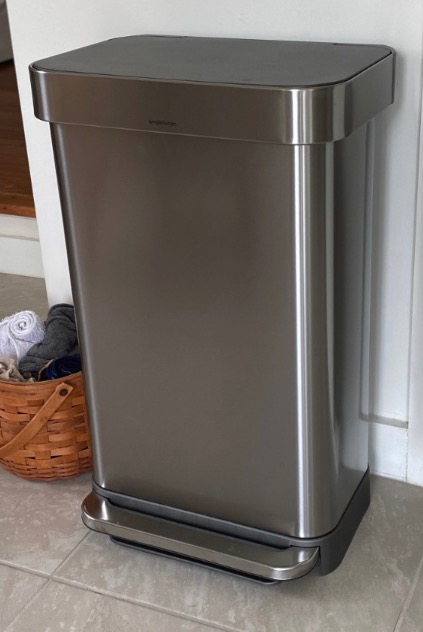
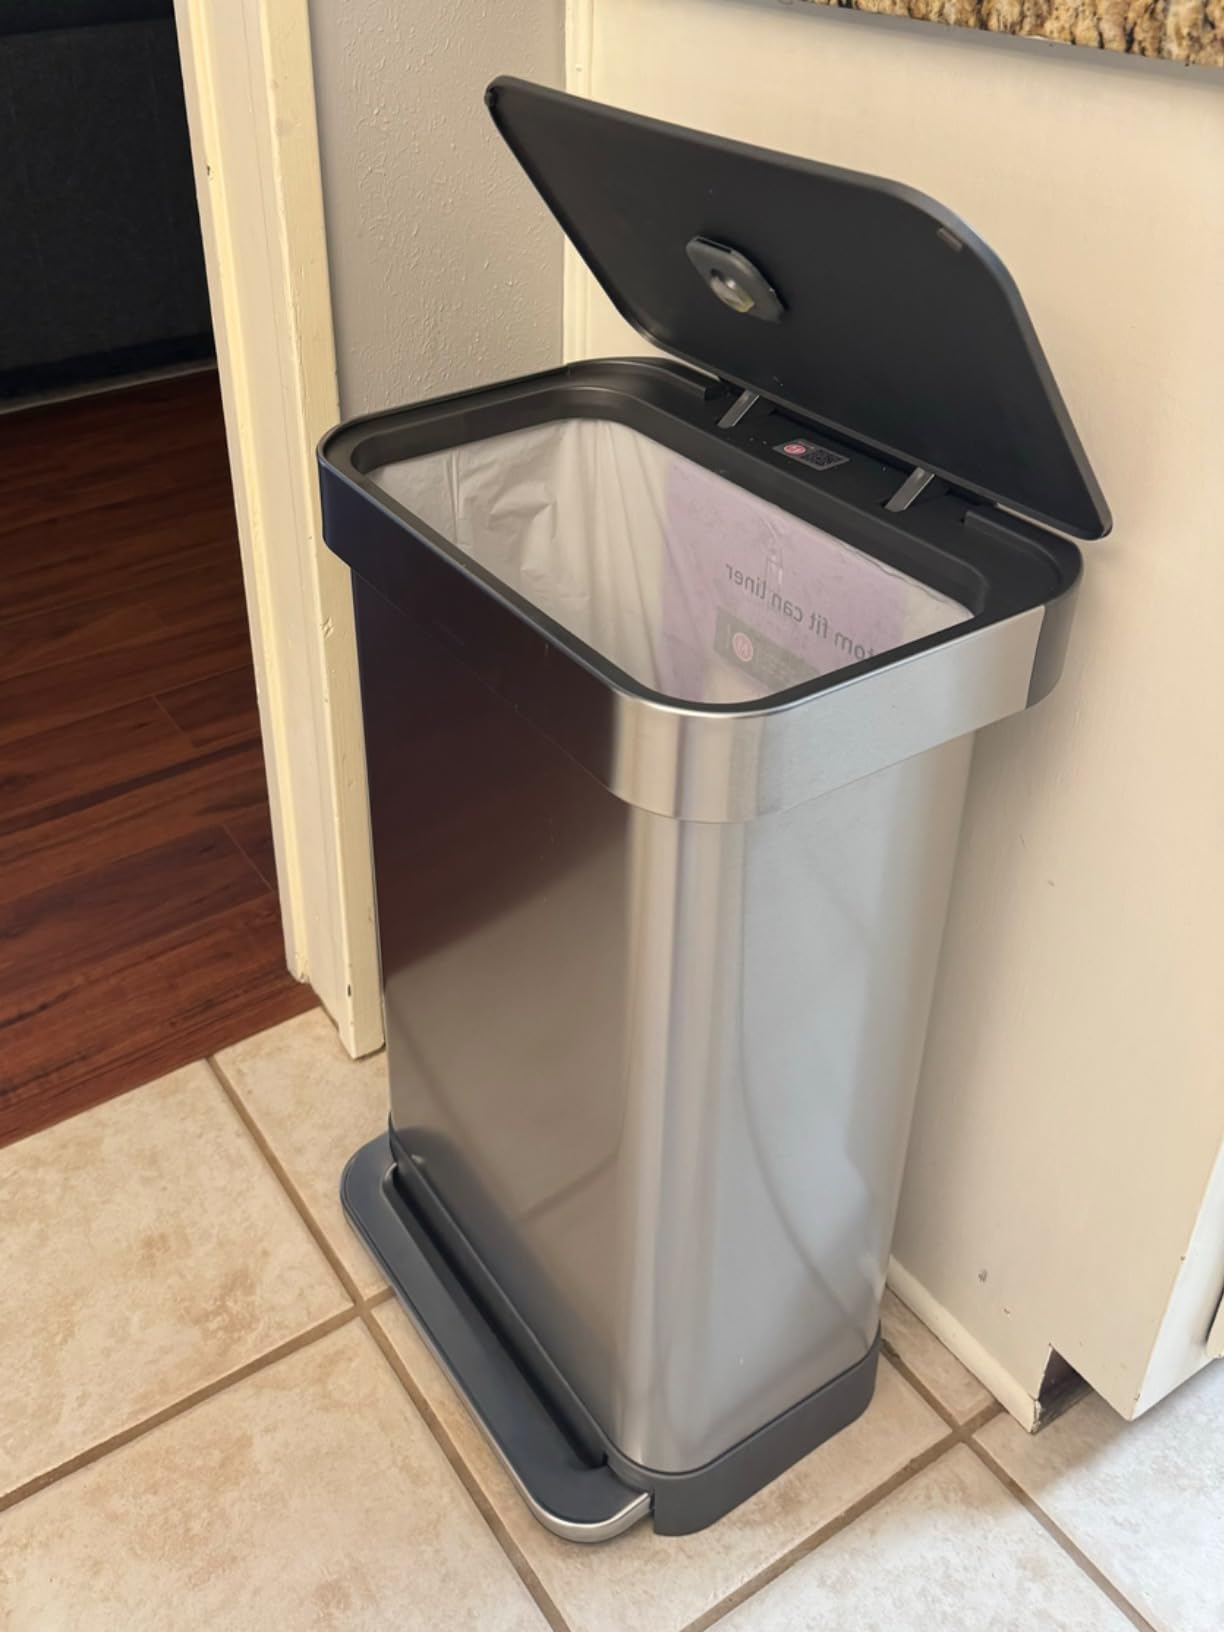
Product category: misc
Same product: yes